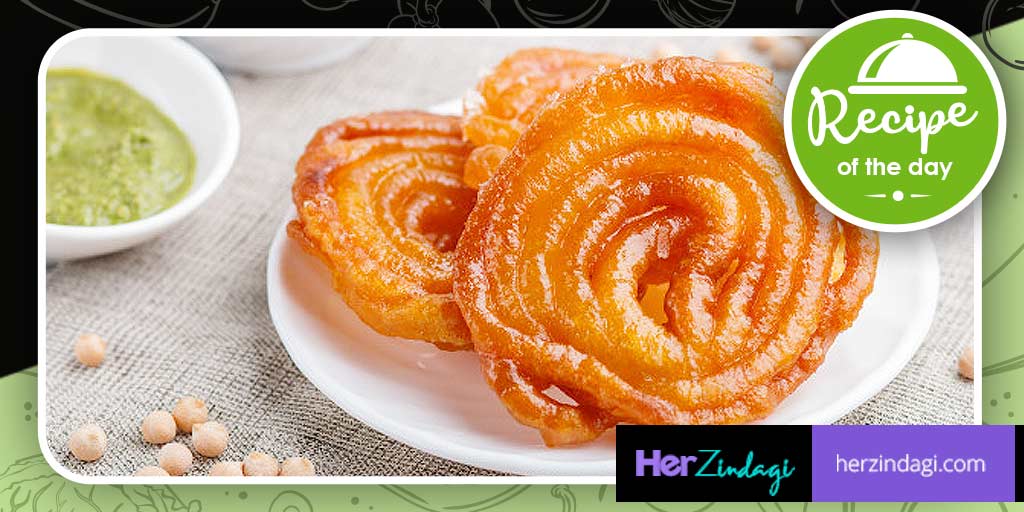
Dish: jalebi